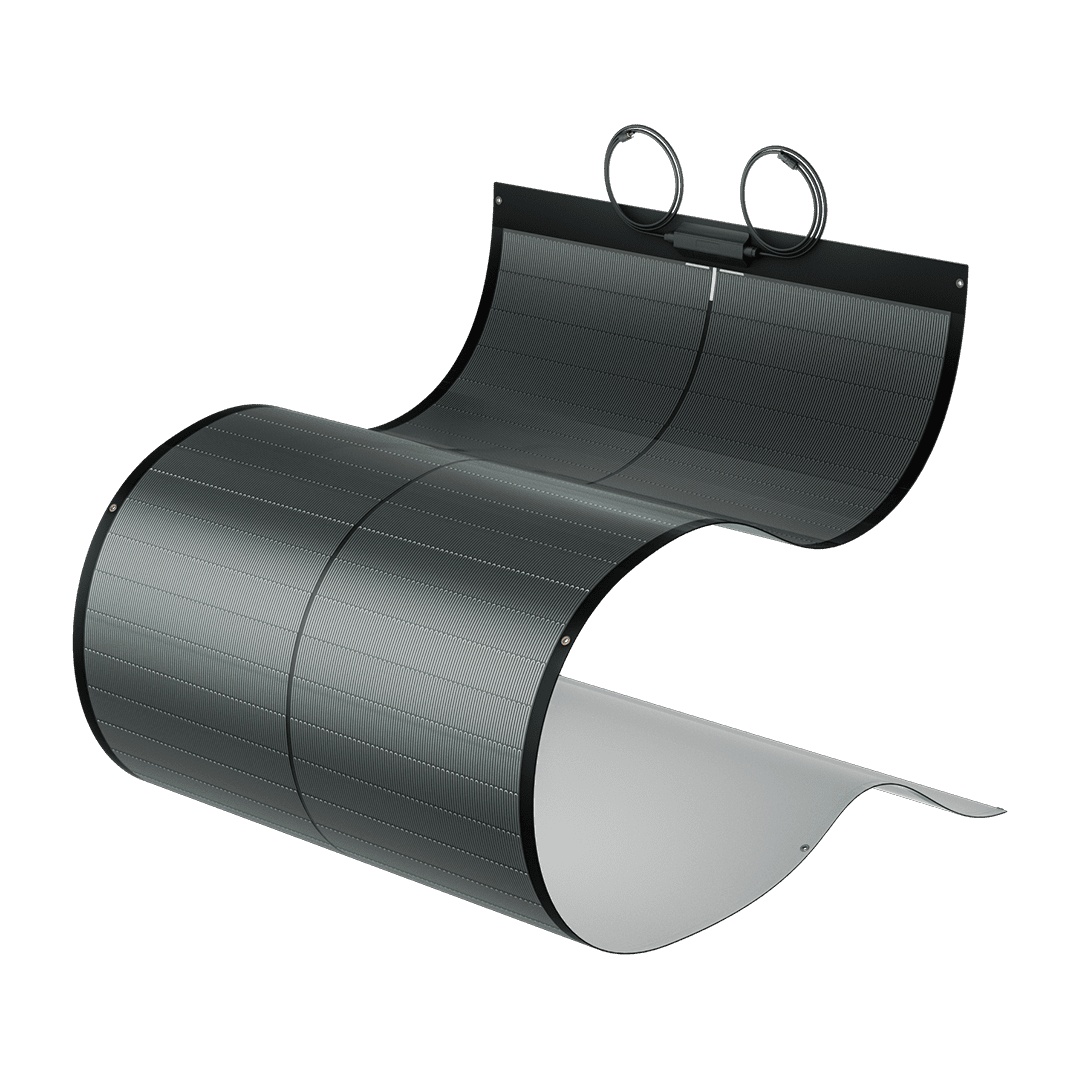
BougeRV Yuma 200W CIGS Thin-film Flexible Solar Panel with Pre-Punched Holes
BougeRV Yuma 200W CIGS Thin-film Flexible Solar Panel with Pre-Punched Holes Join the solar revolution with BougeRV's innovative Yuma 200 Watt Flexible Solar Panel with Holes! Our cutting-edge CIGS solar panels are uniquely designed to flex and adjust to any surface, while utilizing Copper Indium Gallium Selenide (CIGS) technology to enhance their durability, light sensitivity, and lifespan. Looking for high-quality CIGS solar panels for sale? Look no further than BougeRV! Our panels can be easily installed or used as a portable energy solution. Invest in the best and switch to BougeRV's CIGS solar panels today! 200W CIGS SOLAR PANEL CIGS (Copper Indium Gallium Selenide) is a cutting-edge thin-film solar cell technology that takes our solar panels to the next level. With improved durability, light sensitivity, and lifetime, our Yuma 200 Watt Flexible Solar Panel with Holes is the perfect choice for anyone looking to harness the power of the sun. Thanks to its higher absorption coefficient and ultra-thin profile, it's incredibly flexible and can be used on uneven surfaces like RV and boat roofs, or even at your favourite campsite. Get the most out of your solar setup with our top-of-the-line CIGS technology! CIGS FLEXIBLE SOLAR PANEL VS. OTHER SOLAR PANELS Introducing the new and improved "Next Generation" solar panel! It's designed to be more flexible than ever before, with a 360-degree range of motion that allows for installation on any surface. Plus, it's both lightweight and durable, making it easy to install and long-lasting. And with improved efficiency and higher output, even shaded areas won't stop it from delivering top-notch performance. HIGHLIGHTS Designed to fit various roof shapes, this solar panel conforms to the roof's surface for better aerodynamics and a sleek appearance. High Flexibility 200 Watt CIGS Flexible Solar Panel with Adhesive is incredibly flexible and can easily be rolled up for compact storage and transportation. It can even be bent and adjusted to fit curved surfaces without cracking. Lightweight & Thin 200 Watt CIGS Flexible Solar Panel with Adhesive is designed to be lightweight and thin, meaning they don't require any additional mounting or aluminum frames. This not only improves aerodynamics, but also enhances the overall aesthetics of your solar-powered setup. Streamlined Design Our CIGS Solar cells are extremely flexible and amazingly crack resistant, unlike monocrystalline solar cells, which are virtually inflexible and prone to cracking, our panels are built to last. Improved Performance in Shaded Conditions 200 Watt CIGS Flexible Solar Panel with Adhesive is proven to perform better than conventional monocrystalline panels in shaded conditions, producing a remarkable 38% more power over the course of an 8-hour cloudy day. Uncompromising Durability 200 Watt CIGS Flexible Solar Panel with Adhesive are highly durable and can withstand any impacts that may occur during installation and transportation. Even if partially damaged, our panels will still be able to function. Effortless Installation 200 Watt CIGS Flexible Solar Panel with Adhesive features a pre-assembled adhesive backing that eliminates the need for brackets and drilling during installation. No tools are required for an easy and hassle-free setup. MULTIPURPOSE USE This 200 Watt CIGS Flexible Solar Panel with Adhesive is incredibly versatile and can be installed on a wide range of surfaces, including RV's, trucks, boats, tents, and roofs. Additionally, its lightweight design makes it easy to roll up and take with you wherever you go, functioning as a portable solar panel. SPECIFICATIONS SKU ISE138 Max Power (Pmax) 200±5％W Operating Temperature Limits -40℉ ~ +185℉ Solar Cells Efficiency 16% Series Fuse Rating 10A Max. Power Voltage Vmp (V) 25±5％V Temperature Coefficient Pmax -0.38%/℃ Max. Power Current Imp (A) 8.02±5％A Temperature Coefficient Voc -0.28%/℃ Open Circuit Voltage Voc (V) 31.5±5％V Temperature Coefficient Isc -0.008%/℃ Short Circuit Current (Isc) 8.64±5％A Dimensions 26*85.6*0.06 inches Max. System Voltage 1000V DC Weight 7.05 lbs Warranty Description 10+2 Years(Exclusive benefit for purchases made on the BougeRV official website.) Product Type Solar Panels Performance Warranty 25 years
Brand: BougeRV
Category: Hardware > Power & Electrical Supplies > Solar Panels > Thin-Film Solar Panels